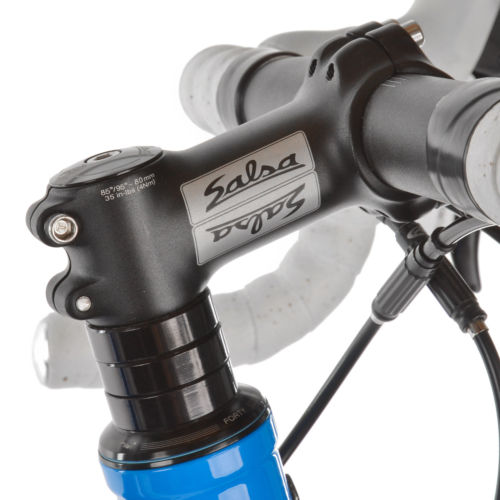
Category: bicycle